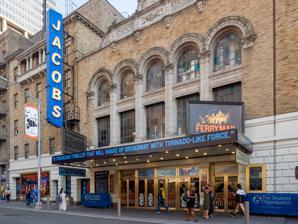
Building: Bernard B. Jacobs Theatre
Country: United States of America
Year built: 1927
Broadway theater in Manhattan, New York "Royale Theatre" redirects here. For similarly named theaters, see Royal Theatre (disambiguation) . Bernard B. Jacobs Theatre Royale Theatre Showing The Ferryman , 2019 Address 242 West 45th Street ( George Abbott Way ) Manhattan , New York City United States Coordinates 40°45′31″N 73°59′16″W / 40.75861°N 73.98778°W / 40.75861; -73.98778 Public transit Subway : Times Square–42nd Street/Port Authority Bus Terminal Owner Jacobs Theatre LLC Operator The Shubert Organization Type Broadway Capacity 1,092 Production The Outsiders Construction Opened January 11, 1927 (98 years ago) ( 1927-01-11 ) Architect Herbert J. Krapp Website shubert .nyc /theatres /bernard-b-jacobs New York City Landmark Designated December 15, 1987 Reference no. 1372 Designated entity Facade New York City Landmark Designated December 15, 1987 Reference no. 1373 Designated entity Auditorium interior The Bernard B. Jacobs Theatre (formerly the Royale Theatre and the John Golden Theatre ) is a Broadway theater at 242 West 45th Street ( George Abbott Way ) in the Theater District of Midtown Manhattan in New York City . Opened in 1927, the theater was designed by Herbert J. Krapp in a Spanish style and was built for real-estate developer Irwin S. Chanin . It has 1,100 seats across two levels and is operated by The Shubert Organization . Both the facade and the auditorium interior are New York City landmarks . The facade is designed in a Spanish style with golden brick, terracotta , and stone and is divided into two sections. The western portion of the facade contains the theater's entrance, with five double-height arched windows and a curved pediment above. The eastern portion is the stage house and is topped by a loggia . The auditorium contains Spanish-style detailing, a large balcony, and an expansive vaulted ceiling. The auditorium's interior features murals by Willy Pogany as well as several box seats. The Royale, Majestic , and Masque (now John Golden) theaters, along with the Lincoln Hotel , were all developed by the Chanin brothers and designed by Krapp as part of a theater/hotel complex. The Royale was the first of the three theaters to be completed, opening on January 11, 1927. The Shubert family took over the Royale in 1930 but subsequently went into receivership , and producer John Golden leased the theater in 1932. Golden renamed the theater after himself in 1934, but the Shuberts took over in 1936 and leased the theater to CBS Radio . The Royale was restored as a legitimate theater under its original name in 1940. The theatre was renamed in 2005 after Bernard B. Jacobs (1916–1996), former president of the Shubert Organization. Site The Bernard B. Jacobs Theatre is at 242 West 45th Street, on the south side between Eighth Avenue and Broadway , near Times Square in the Theater District of Midtown Manhattan in New York City . The nearly rectangular land lot covers 9,275 sq ft (861.7 m 2 ), with a frontage of 88.17 ft (26.87 m) on 44th Street and a depth of 100.42 ft (31 m). The Golden Theatre shares the city block with the Row NYC Hotel to the west. It adjoins six other theaters: the Gerald Schoenfeld and Booth to the east, the Broadhurst and Shubert to the southeast, the Majestic to the south, and the Golden to the west. Other nearby structures include the Music Box Theatre and Imperial Theatre to the north; the New York Marriott Marquis to the northeast; One Astor Plaza to the east; and Sardi's restaurant, the Hayes Theater , and the St. James Theatre one block south. The Jacobs is part of the largest concentration of Broadway theaters on a single block. The adjoining block of 45th Street is also known as George Abbott Way , and foot traffic on the street increases box-office totals for the theaters there. The Majestic, Masque (Golden), and Royale (Jacobs) theaters and the Lincoln Hotel (Row NYC Hotel) had all been developed concurrently. The site of all four buildings had previously occupied by twenty brownstone residences. The site was part of the Astor family estate from 1803 to 1922, when it was sold to Henry Claman. The plots collectively measured 200 feet (61 m) wide along Eighth Avenue, 240 feet (73 m) along 44th Street, and 250 feet (76 m) along 45th Street. Design The Bernard B. Jacobs Theatre, originally the Royale Theatre, was designed by Herbert J. Krapp in a Spanish style and was constructed from 1926 to 1927 for the Chanin brothers. It was part of an entertainment complex along with the Lincoln Hotel and the Majestic and Masque theaters, which were also designed by Krapp in a Spanish style. The Royale was designed to be the medium-sized theater of the complex, with about 1,200 seats initially. The Chanin Realty and Construction Company constructed all four structures. The Jacobs is operated by the Shubert Organization . Facade archway detail above the auditorium entrance The facade contains two sections. The western section is wider and is symmetrical, containing the auditorium entrance. The eastern section, which contains the stage house , is narrower and taller than the western section. In both sections, the ground floor is clad in rusticated blocks of terracotta above a granite water table . At ground level, the auditorium entrance includes five pairs of glass and aluminum doors, which lead to the ticket office and auditorium. There are also rectangular aluminum-framed sign boards beside the openings. The entrance is topped by a marquee . Four sets of aluminum doors lead from the stage house portion of the facade. A terracotta cornice runs above the base. The stage door is at 270 West 45th Street (next to the Golden Theatre) and is shared with the Majestic and Golden theaters. The upper stories contain gold-colored, bonded Roman brick. The brick facade was designed to relate to the adjacent theaters and hotel. On the upper stories, the auditorium section has a set of five arches on the second and third stories. The arches rise above terracotta piers that contain Corinthian -style capitals . Each arch contains iron-framed sash windows with multiple panes, separated by horizontal transom bars. A similar, narrower arcade exists on the neighboring Golden Theatre. A sign with the theater's name is placed between the auditorium and stage sections. The parapet of the auditorium facade contains a terracotta coping . Above the center portion of the facade, there is a rounded pediment with finials and an ornamental lunette . Stage house The stage house has five sash windows on each of the second through fifth stories. These windows contain sills made of terracotta. At the fifth story, the three center windows are placed within a loggia , which in turn is placed on brackets . The loggia has paired columns with decorative capitals, which support a Spanish tile roof. There is a pyramidal tile roof above the stage house. The Jacobs's loggia complements a similar one on the Golden Theatre. Auditorium The Jacobs's interior was designed with a red, orange, and gold color scheme. The layout was part of an effort by Irwin Chanin , one of the developers, to "democratize" the seating arrangement of the theater. The Jacobs was designed with a single balcony rather than the typical two, since Chanin had perceived the second balcony to be distant. The Chanin brothers wanted the three theaters' interior designs to be distinct while still adhering to a Spanish motif, in the belief that beautiful and comfortable theaters would be able to compete against other performing-arts venues. Roman Melzer was credited for the overall design, while Willy Pogany painted murals and Joseph Dujat created plasterwork. By the 2010s, the Jacobs was designed with a red and gray color palette. The auditorium has an orchestra level, one balcony, boxes , and a stage behind the proscenium arch. The auditorium's width is greater than its depth, and the space is designed with plaster decorations in high relief . According to the Shubert Organization, the auditorium has 1,092 seats, while according to The Broadway League , there are 1,078 seats. The physical seats are divided into 636 seats in the orchestra, 168 at the front of the balcony, 252 at the rear of the balcony, and 16 in the boxes. There are 20 standing-only spots. Below the orchestra are restrooms and drinking fountains. The Jacobs and the neighboring Schoenfeld are two of the most desired theaters among producers because of their good sightlines from the seating areas. Seating areas The rear of the orchestra contains a promenade with two columns supporting the balcony level. The orchestra floor is raked . The orchestra and its promenade contain walls with paneled baseboards , above which are rough stucco blocks. The side walls contain doors, above which are exit signs within bracketed panels. The rearmost row has a standing rail behind it. Two staircases lead between the orchestra and the balcony. These staircases have metal railings and elaborate balustrades . In front of the orchestra level is an orchestra pit, which is placed below the stage. The orchestra level is wheelchair-accessible but there are no elevators to the balcony. Interior of the auditorium, looking sideways toward the north wall. The boxes are at left, while the balcony is at right. Half of the mural sequence Lovers of Spain is in the arch section above the balcony. The balcony level is divided into front and rear sections by an aisle halfway across the depth. The walls consist of paneled stucco blocks. Above the wall is a frieze with rosettes , which forms the wall's cornice . Light fixtures and square panels with arabesques are placed at the front of the balcony's soffit , or underside. Behind this, the center of the soffit is decorated with a medallion containing a light fixture and acanthus-leaf motifs. The outer portions of the soffit are divided into rhombus-shaped panels, which contain latticework and arabesques surrounded by acanthus-leaf and rope moldings. In front of the balcony are moldings of swags and rosettes. The soffit has been modified with the installation of air-conditioning grilles, while lights have been installed in front of the balcony. On either side of the stage is an elliptically arched wall section with two boxes at the balcony level. The front box on either side is lower than the rear box. Each wall section is surrounded by a rope molding. In front of each box is a railing with shield motifs; the center motif is flanked by griffins . The underside of each box is decorated with a medallion containing a light fixture, as well as acanthus-leaf motifs. The coved ceilings above the boxes contain Spanish-inspired brass chandeliers. Other design features Next to the boxes is an elliptical proscenium arch. The archway is surrounded by rope moldings, above which is a wide band, consisting of four-part leaves surrounded by a guilloche motif. The proscenium measures about 24 ft (7.3 m) high and 40 ft (12 m) wide. A sounding board curves onto the ceiling above the proscenium arch. The sounding board has a large decorated latticework panel in the center, which is surrounded by a molding that depicts overlapping leaves. The rest of the sounding board was originally decorated with Spanish-style motifs and is surrounded by moldings on all sides. The depth of the auditorium to the proscenium is 26 ft 4 in (8.03 m), while the depth to the front of the stage is 30 ft 1 in (9.17 m). The ceiling consists of a groin vault that extends over the balcony. The vault is surrounded by a molding with laurel leaves. The ceiling is divided into ribs, containing laurel-leaf and talon moldings. The center of the ceiling contains a latticework grille with arabesques, marking the convergence of the ribs. In addition, there are two arches along the walls on either side of the vault; they contain a set of murals by Willy Pogany, entitled Lovers of Spain . These arches each depict a woman in a procession of musicians. The arches are surrounded by molded acanthus leaves and shells, and there are square panels with rosettes on the arches' outer reveals. According to a contemporary account, the arches measured 45 by 15 ft (13.7 by 4.6 m) across. History Times Square became the epicenter for large-scale theater productions between 1900 and the Great Depression . During the 1900s and 1910s, many theaters in Midtown Manhattan were developed by the Shubert brothers , one of the major theatrical syndicates of the time. The Chanin brothers developed another grouping of theaters in the mid-1920s. Though the Chanins largely specialized in real estate rather than theaters, Irwin Chanin had become interested in theater when he was an impoverished student at the Cooper Union . He subsequently recalled that he had been "humiliated" by having to use a separate door whenever he bought cheap seats in an upper balcony level. By October 1926, the Chanins had decided to construct and operate a theatrical franchise "in New York and half a dozen other large cities in the United States". Herbert Krapp had already designed the 46th Street , Biltmore , and Mansfield theaters for the Chanins in 1925 and 1926. Development and early years Chanin operation The Chanin brothers had acquired the Klaman site in May 1925. The Chanins planned to build a hotel on Eighth Avenue and three theaters on the side streets. In March 1926, Krapp filed plans with the New York City Department of Buildings for the hotel and theaters, which were projected to cost $4.5 million. Local news media reported that there would be a large theater on 44th Street and a medium-sized theater and a small theater on 45th Street. The brownstones on the site were razed starting in May, and the site was cleared by the next month. That July, the Chanin brothers received a $7.5 million loan for the four developments from S. W. Straus & Co. Irwin Chanin launched a competition the same month, asking the public to suggest names for the three theaters. The names of the three theaters were announced in December 1926. The large theater became the Majestic; the mid-sized theater, the Royale; and the small theater, the Masque. The following month, the Chanins gave A. L. Erlanger exclusive control over bookings at the three new theaters and their five existing houses. The Royale Theatre was the first of the three theaters to open, showing the play Piggy on January 11, 1927. The opening of the Majestic, Masque, and Royale signified the westward extension of the traditional Broadway theater district, as well as an expansion of the Chanins' theatrical developments. Each of the Chanin theaters was intended for a different purpose: the 1,800-seat Majestic for "revues and light operas", the 1,200-seat Royale for "musical comedies", and the 800-seat Masque for "intimate" plays. By developing a small, medium, and large theater concurrently, the Chanins were able to lower their development costs. Burns Mantle wrote for the New York Daily News that the Royale had "a handsome auditorium with a Willy Pogany interior, well proportioned stage, and the established atmosphere of a hospitable and well-run theatre". Piggy (renamed mid-run to I Told You So ) had a weak script, but comedian Sam Bernard carried the show for 79 performances. The Royale next hosted Judy with Queenie Smith . This was followed by the short-running Oh, Ernest! , though the Chanins unsuccessfully tried to prevent the producers from relocating prematurely. The Black revue Rang Tang also played at the Royale in 1927, as did three Gilbert and Sullivan works: The Mikado , Iolanthe , and The Pirates of Penzance . The Royale's productions in 1928 included The Madcap , as well as Sh! The Octopus , its first straight play . Later that year, the Royale had its first major hit, the Mae West play Diamond Lil . It was followed in 1929 by the flop Woof, Woof , then by the moderately successful comedy Kibitzer . In July 1929, the Shubert brothers bought the Chanin brothers' half-ownership stakes in the Majestic, Masque, and Royale theaters for a combined $1.8 million. In exchange, the Shuberts sold a parcel of land on the Upper West Side to the Chanins, who bought several adjacent lots and developed the Century apartment building there. Great Depression and ownership changes The Booth , Schoenfeld (Plymouth) , Jacobs (Royale), and Golden (Masque) theaters from left to right The Shuberts obtained the exclusive rights to operate the Royale in 1930. Under Shubert management, the Royale hosted Second Little Show in 1930, which was followed by Lew Leslie's Blackbirds and Stepping Sisters . Another Mae West play, Constant Sinner , was presented at the Royale in 1931, along with numerous unsuccessful productions. After West unsuccessfully tried to show a revival of Macbeth , the Royale hosted the Chicago Shakespeare Theater for two weeks in late 1931. By then, the Shuberts were in receivership and were forced to give up the Royale, though they kept the Majestic and Masque. In July 1932, producer John Golden granted the right to lease the Royale for 21 months, despite objections from Lee Shubert . That November, Golden officially signed a 21-month lease with the theater's receiver. At the time, Golden had recently lost the right to operate his eponymous theater on 58th Street. The Royale hosted Golden's comedy When Ladies Meet in late 1932, and the Theatre Guild next hosted two productions: Both Your Houses (1933) and They Shall Not Die (1934). Otherwise, the Royale's productions during this time were largely flops. After the Royale hosted the comedy Every Thursday , Golden renewed his lease in September 1934 and renamed the Royale for himself. The first productions at the renamed theater included Small Miracle and Rain from Heaven . The Irish group Abbey Theatre Players started hosting repertory productions in November 1934, changing the shows every week. This was followed in 1935 by The Bishop Misbehaves and A Touch of Brimstone. Afterward, the Golden (Royale) hosted several short-lived productions in 1936, among them Three Wise Fools , Ghosts , and Double Dummy . The Broadway theater industry declined during the Great Depression , and the Majestic, Masque, and Golden (Royale) were auctioned in November 1936 to satisfy a $2 million mortgage against the theaters. A representative of the Shubert family bought the rights to operate the theaters for $700,000, but the Bankers Securities Corporation retained a half interest. John Golden, undeterred by the auction proceeding, moved his production to the Masque and renamed that theater after himself. The Shuberts leased the former Royale to CBS Radio the following month, and CBS started operating the studio in January 1937 as CBS Radio Theatre No. 1. At the time, CBS had converted several theaters around Times Square into broadcast studios. The studio closed in May 1940 due to a lack of programming, and the theater reverted to the Shuberts. The Magoro Operating Corporation, on behalf of the Shuberts, took over the Royale in October 1940 after CBS's lease ended, and the theater assumed its previous name. Shubert operation 1940s to 1970s Seen from the east The Royale Theatre reopened on October 21, 1940, with Du Barry Was a Lady . The Royale subsequently hosted several productions relocated from other theaters, including Flight to the West and The Corn Is Green in 1941. Some of the subsequent productions were hits with several hundred performances, including Counsellor-at-Law in 1942, as well as Ramshackle Inn with ZaSu Pitts ; School for Brides with Roscoe Karns ; and Catherine Was Great with Mae West in 1944. Less successful were the 1945 productions of Good Night, Ladies and Strange Fruit , which both ran for less than a hundred performances before ending. In addition, the Shubert brothers bought the Majestic, John Golden (Masque), and Royale theaters from the Bankers Securities Corporation in 1945, giving the family full ownership of these theaters. The productions in 1946 included The Magnificent Yankee , featuring Louis Calhern and Dorothy Gish ; The Glass Menagerie ; The Front Page ; and Fatal Weakness , featuring Ina Claire . Subsequently, The Importance of Being Earnest , Love for Love , and Medea were all produced in 1947. The comedy Light Up the Sky ran over 200 performances in 1948, and The Madwoman of Chaillot played the Royale the next year. The following decade began with productions of The Devil's Disciple and The Lady's Not for Burning in 1950, as well as a relocated production of Darkness at Noon in 1951. Following that was Borscht Capades and a series of short-lived productions. The Royale then hosted New Faces of 1952 , which turned out to be the last popular Broadway revue for several years due to the growing popularity of television. The Immoralist played at the Royale in 1954, as did The Boy Friend , the latter of which featured Julie Andrews 's Broadway debut. The same year saw the shortest production at the Royale on record: a single performance of The Starcross Story , which had premiered just before The Immortalist . In 1955, the Royale featured The Matchmaker , which was adapted from a flop but had 486 performances. Other popular productions during the decade were The Tunnel of Love in 1957 and The Entertainer in 1958. Following a screening of the film Gigi in May 1958, the Royale again hosted theatrical productions that November with La Plume de Ma Tante , which ran over 800 performances. In the early 1960s, the Royale hosted numerous productions including Becket in 1960, From the Second City in 1961, The Night of the Iguana in 1961, and Lord Pengo in 1962. The Royale additionally presented a four-week engagement of the Karmon Israeli Dancers in May 1963. Following were The Rehearsal in 1963 and The Chinese Prime Minister , The Subject Was Roses , and Hughie in 1964. For much of the rest of the decade, the Royale was taken up by Cactus Flower , which premiered in 1965 and ran for 1,234 performances. Man in the Glass Booth , which premiered in 1968, was the Royale's last major production of the 1960s. The Royale hosted Child's Play in 1970 and Moonchildren in 1972. From 1972 to 1980, the Royale hosted the musical Grease . The production became the longest-running show on Broadway , and the set was peeling by the time Grease stopped playing at the Royale. 1980s and 1990s The Royale Theatre, showing Ma Rainey's Black Bottom , 2003 In February 1980, Whose Life is it Anyway? opened at the Royale, with Mary Tyler Moore playing what had previously been a male starring role. This was followed the same year by A Day in Hollywood / A Night in the Ukraine , a double bill with 588 performances. The Royale then hosted Duet for One with Anne Bancroft and Max von Sydow for a month, followed by Joseph and the Amazing Technicolor Dreamcoat , which also ran for over a year. Besides Broadway productions, the Royale also held college commencements. In the mid-1980s, the Royale had some brief runs, including The Human Comedy in 1984 and Home Front and Pack of Lies in 1985. The Royale next presented the two-act show Song and Dance in 1985, which ran for 474 performances. This was followed by a four-performance revival of the play Broadway in 1987 to celebrate George Abbott 's 100th birthday. Other flops included Roza in 1987 and the New York Shakespeare Festival 's off-Broadway production Serious Money in 1988. The decade ended with two hits: Speed-the-Plow , which opened in 1988 and played 287 performances, and Lend Me a Tenor , which ran for over a year following its opening in 1989. During the 1980s, the Shuberts renovated the Royale as part of a restoration program for their Broadway theaters. The New York City Landmarks Preservation Commission (LPC) had started considering protecting the Royale as a landmark in 1982, with discussions continuing over the next several years. The LPC designated the Royale's facade and interior as a landmark in December 1987. This was part of the LPC's wide-ranging effort in 1987 to grant landmark status to Broadway theaters. The New York City Board of Estimate ratified the designations in March 1988. The Shuberts, the Nederlanders , and Jujamcyn collectively sued the LPC in June 1988 to overturn the landmark designations of 22 theaters, including the Royale, on the merit that the designations severely limited the extent to which the theaters could be modified. The lawsuit was escalated to the New York Supreme Court and the Supreme Court of the United States , but these designations were ultimately upheld in 1992. The first hit at the Royale in the 1990s was the 1992 play Conversations with My Father , which ran for over a year. London's Royal National Theatre presented An Inspector Calls in 1994, which ran 454 performances. The National Actors Theatre was the next occupant of the Royale, presenting a revival of Inherit the Wind . The Royal National Theatre also produced Skylight at the Royale in 1996, and Triumph of Love premiered in 1997. The play Art opened in 1998, running through the following year with 600 performances. The Royale's final production of the 1990s was a revival of The Price in 1999. 2000s to present The marquee of the Jacobs during the run of Once (2012) The Royale hosted a revival of the play Copenhagen in 2000, which ran 326 performances. The theater then staged One Flew Over the Cuckoo's Nest and John Leguizamo 's solo show Sexaholix in 2001, as well as The Elephant Man and Jackie Mason 's solo comedy Prune Danish the next year. As part of a settlement with the United States Department of Justice in 2003, the Shuberts agreed to improve disabled access at their 16 landmarked Broadway theaters, including the Royale. Also in 2003, the Royale hosted the short-lived revivals Ma Rainey's Black Bottom and "Master Harold"...and the Boys , as well as the more successful Anna in the Tropics . The next year, the Royale held the productions A Raisin in the Sun and 'night, Mother . In September 2004, the Shubert Organization's board of directors voted to rename the Royale for its longtime president Bernard B. Jacobs (1916–1996), as well as the neighboring Plymouth for then-current president Gerald Schoenfeld . The two theaters were officially renamed with a marquee replacement ceremony on May 9, 2005. While Jacobs's family was "thrilled", the renaming was controversial among producers and theatrical fans, despite the longstanding tradition of renaming Broadway houses after their producers. The play Glengarry Glen Ross opened just before the renaming and had 137 performances. This was followed in 2006 by the short-running drama Three Days of Rain and Martin Short 's biographical revue Fame Becomes Me ; the Jacobs also hosted a memorial for Lloyd Richards the same year. Further productions of the late 2000s included Frost/Nixon and Rock 'n' Roll in 2007; The Country Girl and 13 in 2008; and God of Carnage in 2009. The Jacobs hosted Bloody Bloody Andrew Jackson in 2010, as well as That Championship Season and The Mountaintop in 2011. The musical Once opened at the Jacobs in 2012 and was a hit, running for nearly three years. Once was followed by the comedy It's Only a Play in 2015. The Jacobs hosted two musicals over the following two years: The Color Purple (2015) and Bandstand (2017). Following were the dramas The Iceman Cometh and The Ferryman in 2018, as well as Betrayal in 2019. The theater closed on March 12, 2020 , due to the COVID-19 pandemic . It reopened on November 15, 2021, with previews of Company , which ran until July 2022. Following the closure of Company , the theater hosted Almost Famous from November 2022 to January 2023. New York City Center 's production of Parade opened at the Jacobs in March 2023 and ran until August. This was followed in April 2024 by the musical The Outsiders . Notable productions Productions are listed by the year of their first performance. This list only includes Broadway shows; it does not include films screened at the theater, nor does it include shows that were taped there. Royale Theatre/John Golden Theatre This section describes plays at the Royale Theatre, including when it was known as the John Golden Theatre from 1934 to 1940. For productions at the current John Golden Theatre (formerly Theatre Masque) during that time, see John Golden Theatre#Notable productions . Notable productions at the theater Opening year Name Refs. 1927 Rang Tang 1927 The Mikado 1927 Iolanthe 1927 The Pirates of Penzance 1928 Diamond Lil 1930 Second Little Show 1930 Lew Leslie's Blackbirds 1931 Dracula 1931 Hamlet 1931 The Merchant of Venice 1931 Julius Caesar 1933 Both Your Houses 1934 Small Miracle 1936 Mulatto 1936 Star Spangled 1936 Ghosts 1940 Du Barry Was a Lady 1941 The Corn Is Green 1942 The Flowers of Virtue 1943 The World's Full of Girls 1944 Ramshackle Inn 1944 Catherine Was Great 1945 Strange Fruit 1946 The Glass Menagerie 1946 The Front Page 1947 The Importance of Being Earnest 1947 Love for Love 1947 Medea 1949 The Madwoman of Chaillot 1950 The Devil's Disciple 1950 Affairs of State 1950 The Lady's Not for Burning 1952 One Bright Day 1952 New Faces of 1952 1954 The Immoralist 1954 Sabrina Fair 1954 The Boy Friend 1955 The Matchmaker 1957 Miss Isobel 1958 The Entertainer 1958 La Plume de Ma Tante 1960 Becket 1961 The Night of the Iguana 1964 The Subject Was Roses 1964 A Severed Head 1964 Hughie 1965 All in Good Time 1965 And Things That Go Bump in the Night 1965 The Owl and the Pussycat 1965 Cactus Flower 1970 Child's Play 1971 How the Other Half Loves 1971 The Incomparable Max 1972 Moonchildren 1972 Jacques Brel is Alive and Well and Living in Paris 1972 Grease 1980 Whose Life is it Anyway? 1980 A Day in Hollywood / A Night in the Ukraine 1982 Joseph and the Amazing Technicolor Dreamcoat 1983 You Can't Take It with You 1984 The Human Comedy 1985 Pack of Lies 1985 Song and Dance 1987 Sweet Sue 1987 Broadway 1987 Roza 1988 Serious Money 1988 Speed-the-Plow 1989 Lend Me a Tenor 1992 Conversations with My Father 1993 The Kentucky Cycle 1994 An Inspector Calls 1996 Inherit the Wind 1996 Skylight 1997 Triumph of Love 1998 ' Art ' 1999 The Price 2000 Copenhagen 2001 One Flew Over the Cuckoo's Nest 2002 The Elephant Man 2003 Ma Rainey's Black Bottom 2003 "Master Harold"...and the Boys 2003 Anna in the Tropics 2004 A Raisin in the Sun 2004 'night, Mother 2005 Glengarry Glen Ross Bernard B. Jacobs Theatre Notable productions at the theater Opening year Name Refs. 2006 Three Days of Rain 2006 Martin Short: Fame Becomes Me 2007 Frost/Nixon 2007 Rock 'n' Roll 2008 The Country Girl 2008 13 2009 God of Carnage 2010 Bloody Bloody Andrew Jackson 2011 That Championship Season 2011 The Mountaintop 2012 Once 2015 It's Only a Play 2015 The Color Purple 2017 Bandstand 2018 The Iceman Cometh 2018 'The Ferryman 2019 Betrayal 2021 Company 2022 Almost Famous 2023 Parade 2024 The Outsiders Box office record Once previously achieved the box office record for the Bernard B. Jacobs Theatre, grossing $1,447,598 over nine performances for the week ending December 30, 2012. This record was broken by Parade , which grossed $1,814,013 for the week ending August 6, 2023. See also Portals : Architecture New York City Theatre List of Broadway theatres List of New York City Designated Landmarks in Manhattan from 14th to 59th Streets References Notes